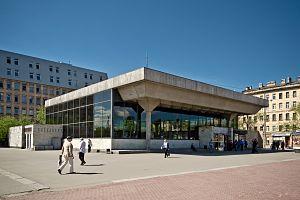
Vyborgskaïa est une station de la ligne 1 du Métro de Saint-Pétersbourg, en Russie.